Des journées entières dans les arbres

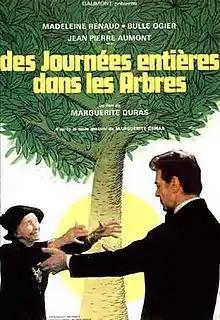
Film poster

Des journées entières dans les arbres (in English, Entire Days in the Trees) is a 1976 French film directed by Marguerite Duras, based on her novel. Prior to directing a film version of the novel, Duras had already modified it into a stageplay that had enjoyed a theatrical run.